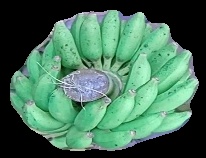
Variety: elakki-bale
Grade: grade1